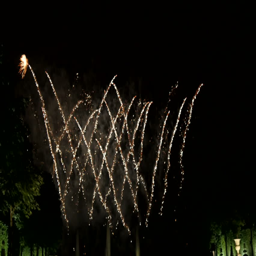
fireworks flying into the sky at night .